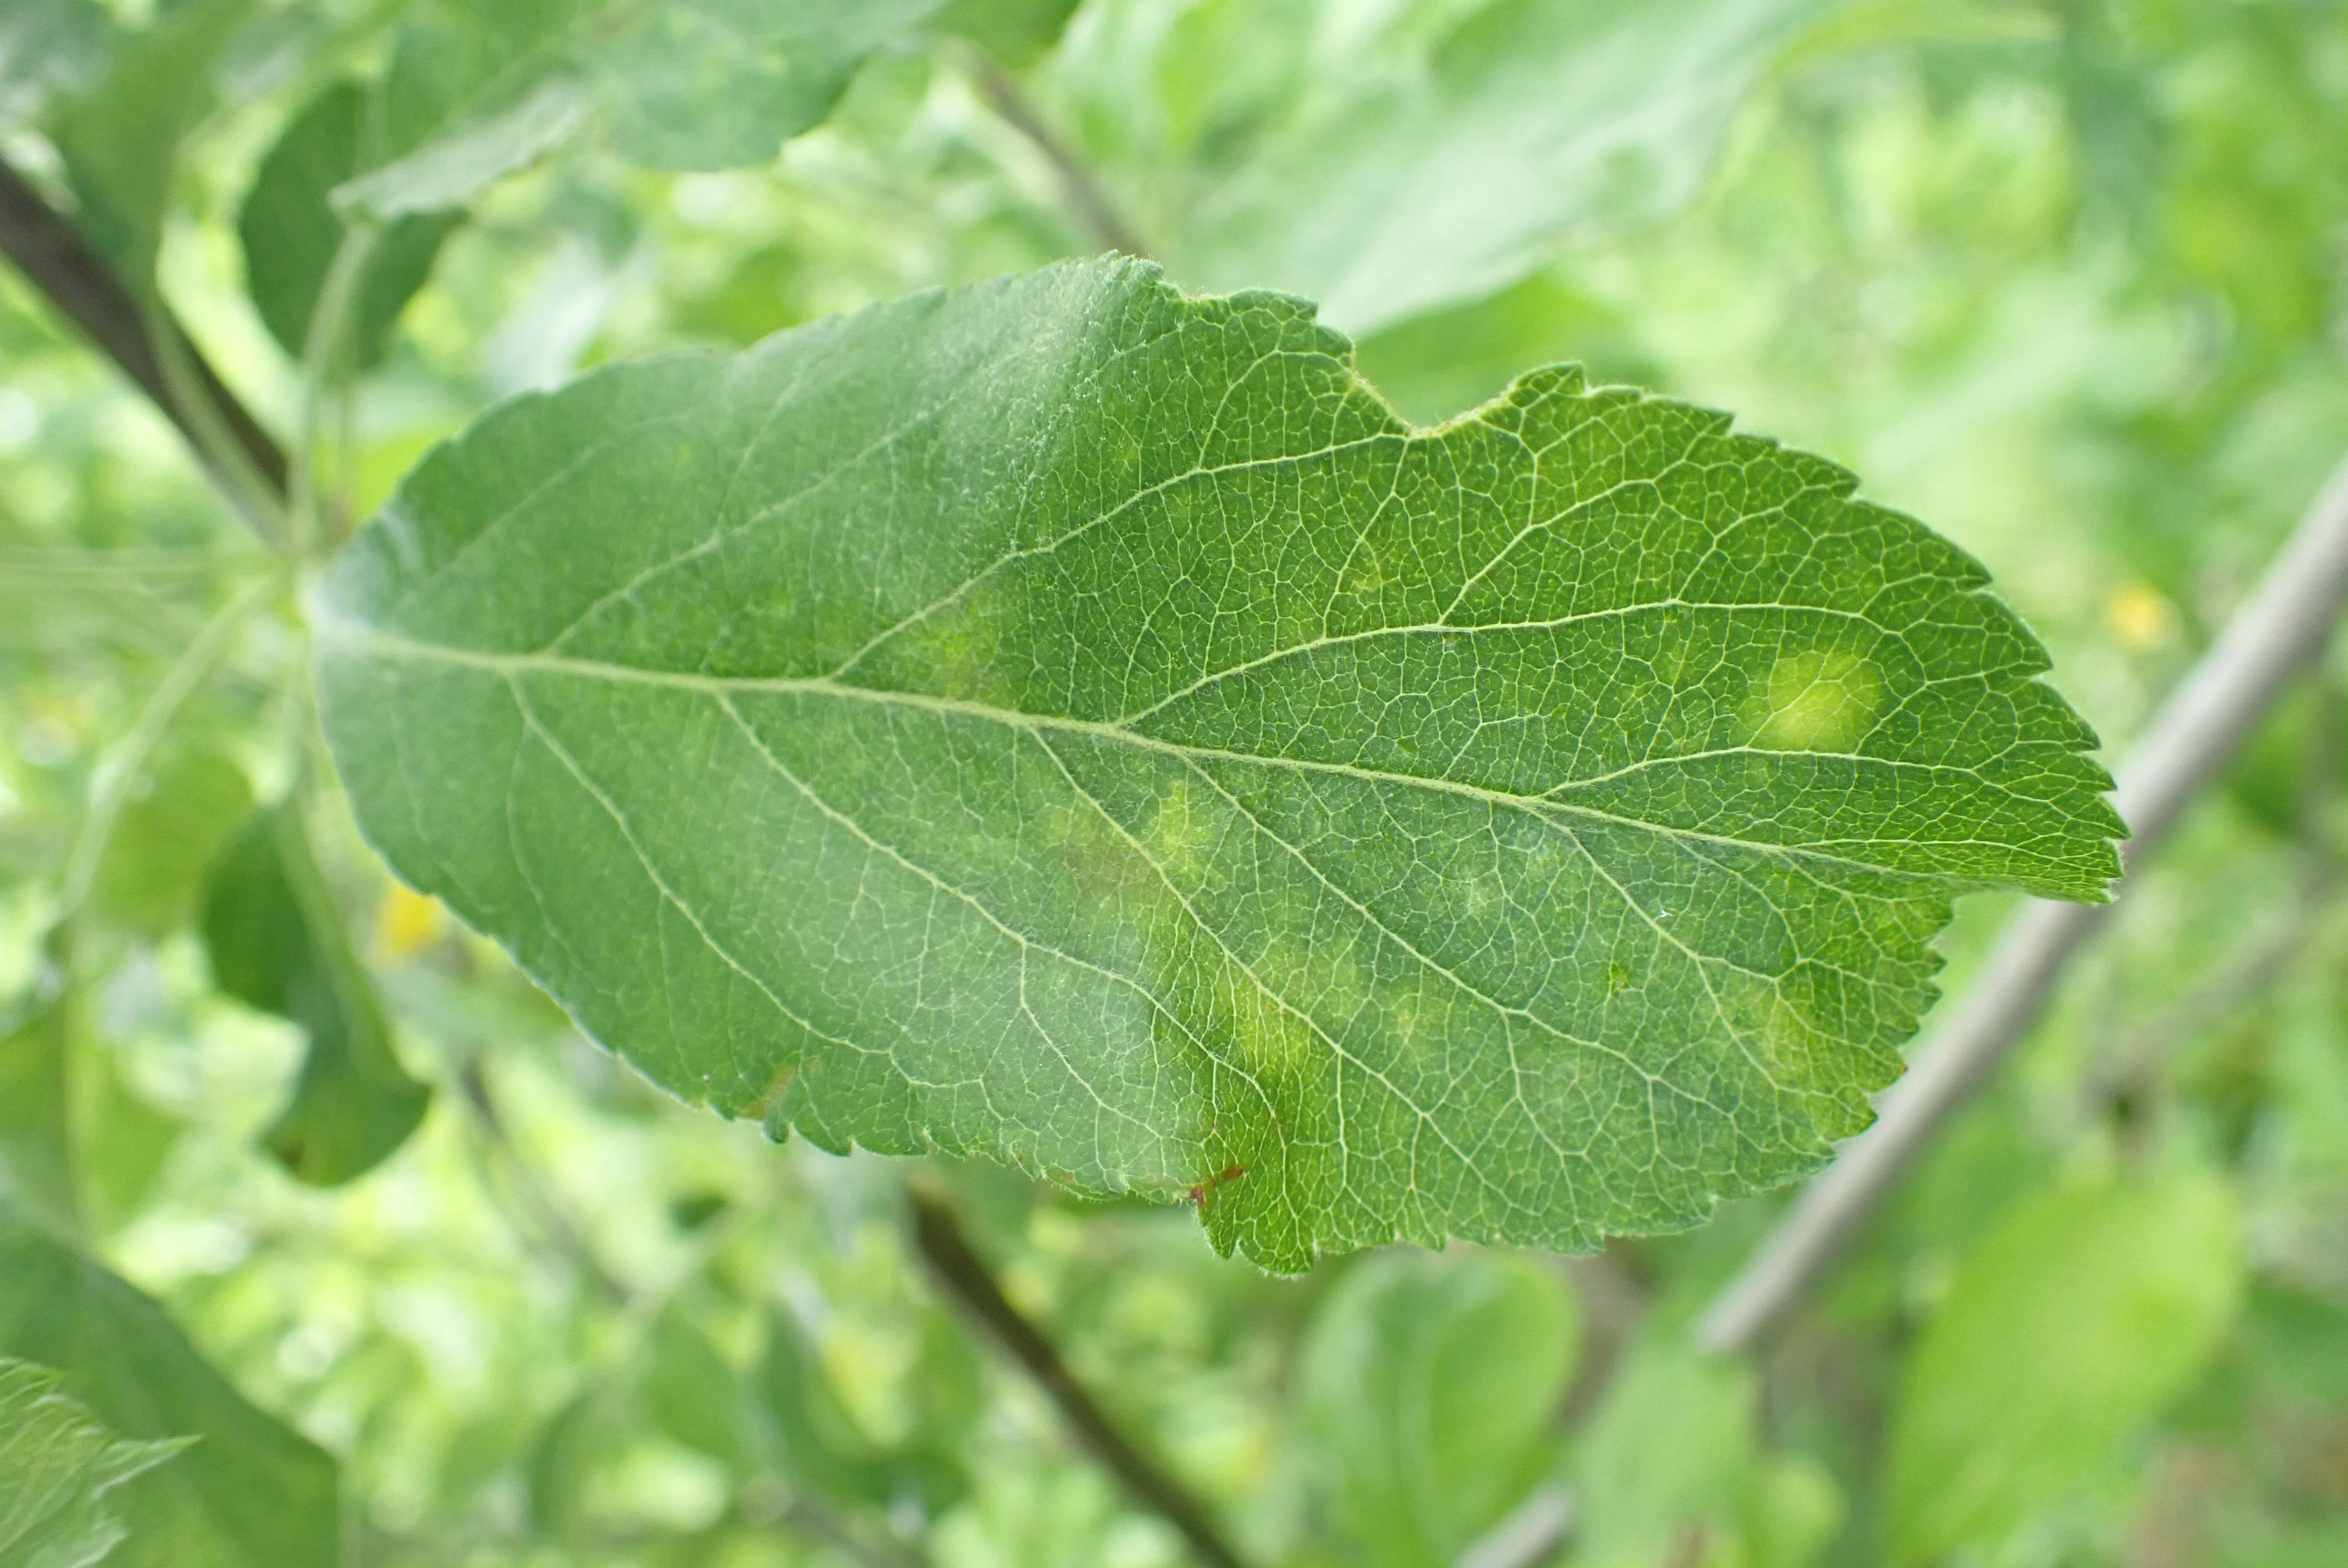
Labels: scab